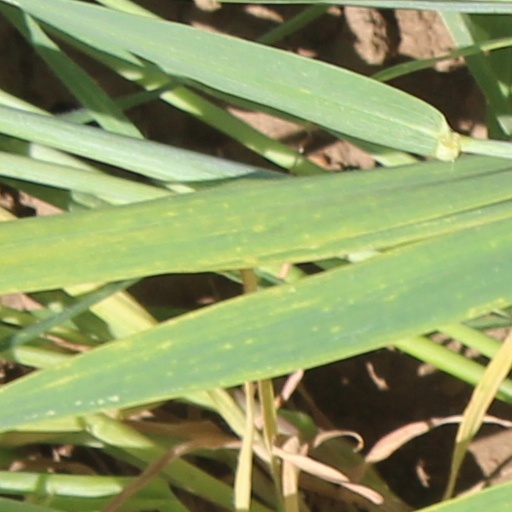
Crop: wheat